Hadise

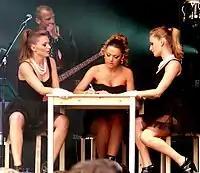
Hadise (center) performing an autobiographical song during a concert in Mechelen, August 2009

Just over a month after the release of "Fast Life", Hadise officially released her first Turkish-language album, called "Kahraman", on 19 June 2009. She again collaborated with producer Sinan Akçıl, the producer of her Eurovision entry song "Düm Tek Tek" Volga Tamöz and Erdem Kınay also helped working on some tracks. Hadise described the album as a personal piece. Like her album "Fast Life", this album also features Hadise's Eurovision entry "Düm Tek Tek", along with the other two possible songs, "Double Life" and "Supernatural Love", which were presented to TRT. The tracks "Sirada" and "Kahraman" are the Turkish translation of Hadise's songs, from her album "Fast Life", "On Top" and "Hero" respectively. "Evlenmeliyiz" (Turkish for "We Should Get Married") was released as the lead single in July 2009, and reached the top 40 in Turkey. It was the second Turkish single from Hadise to have a music video. It was directed by Emir Khalilzadeh. A music video for the single "Kahraman" was also directed by Şenol Korkmaz and released as the second music video of the album. According to the statistical results announced at the end of 2009, Hadise was the most popular celebrity of the year.